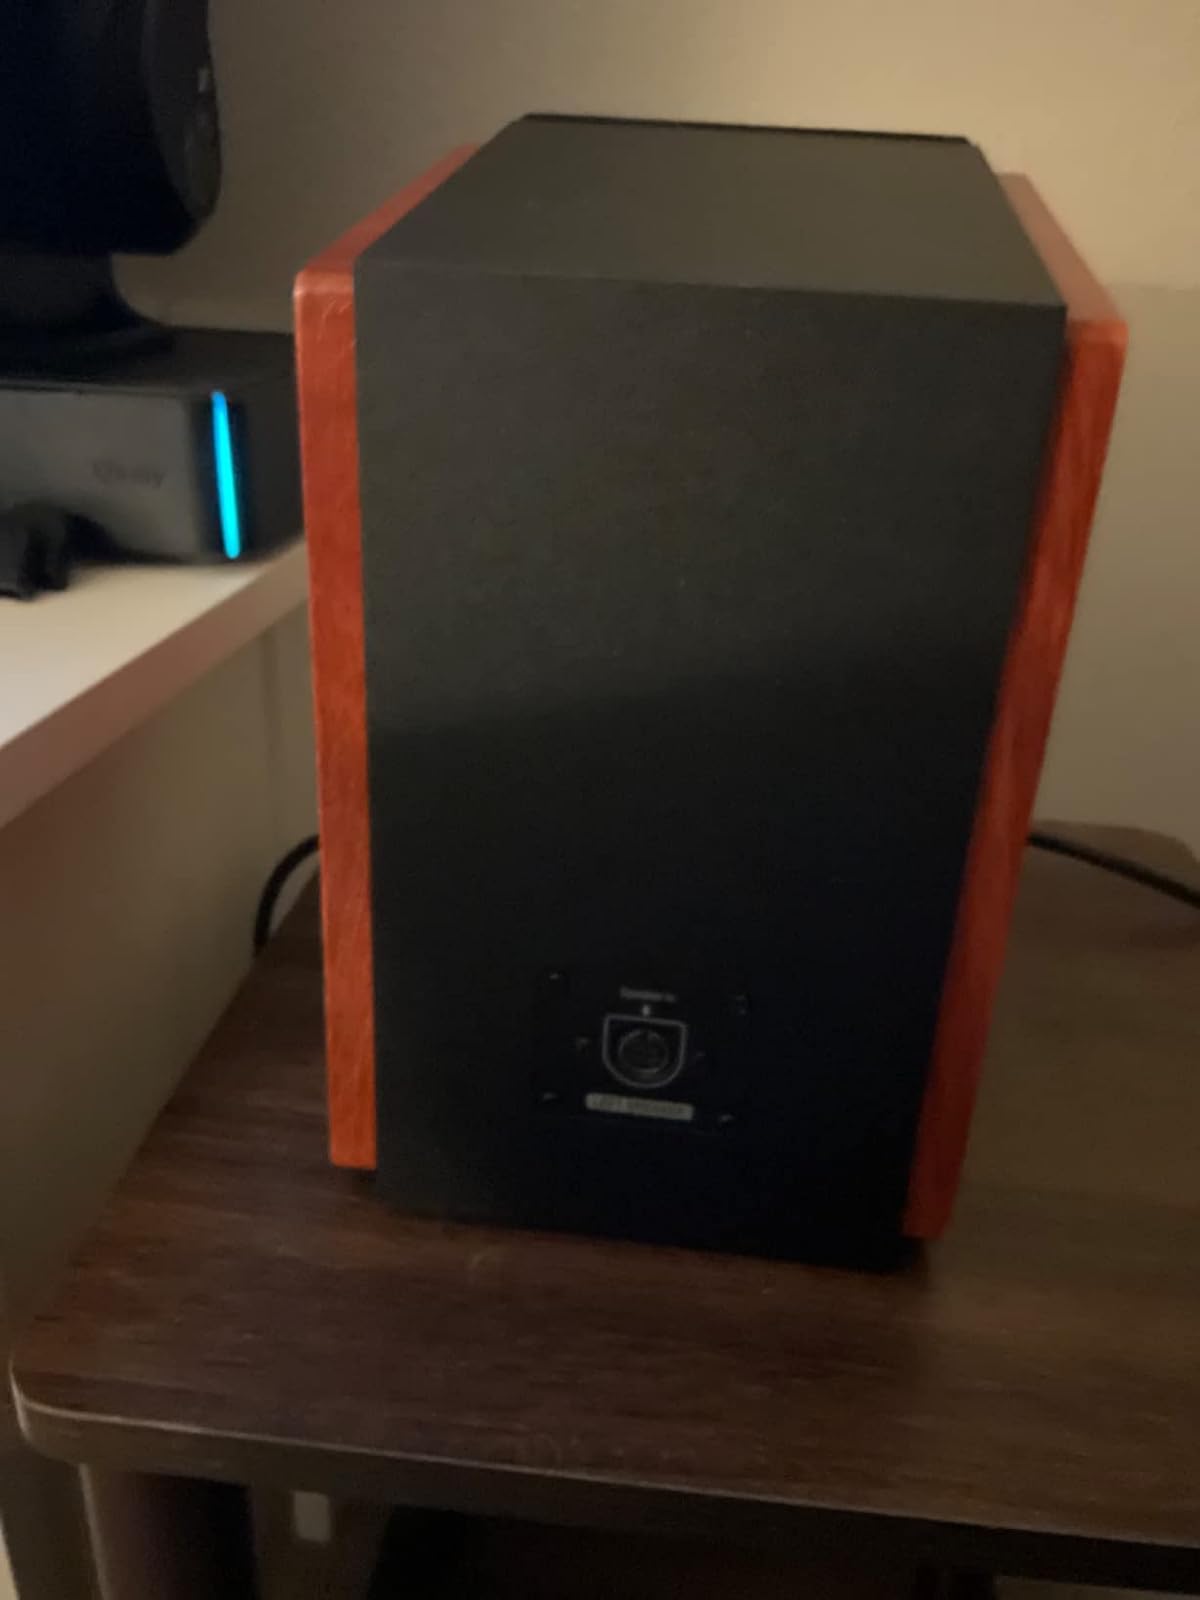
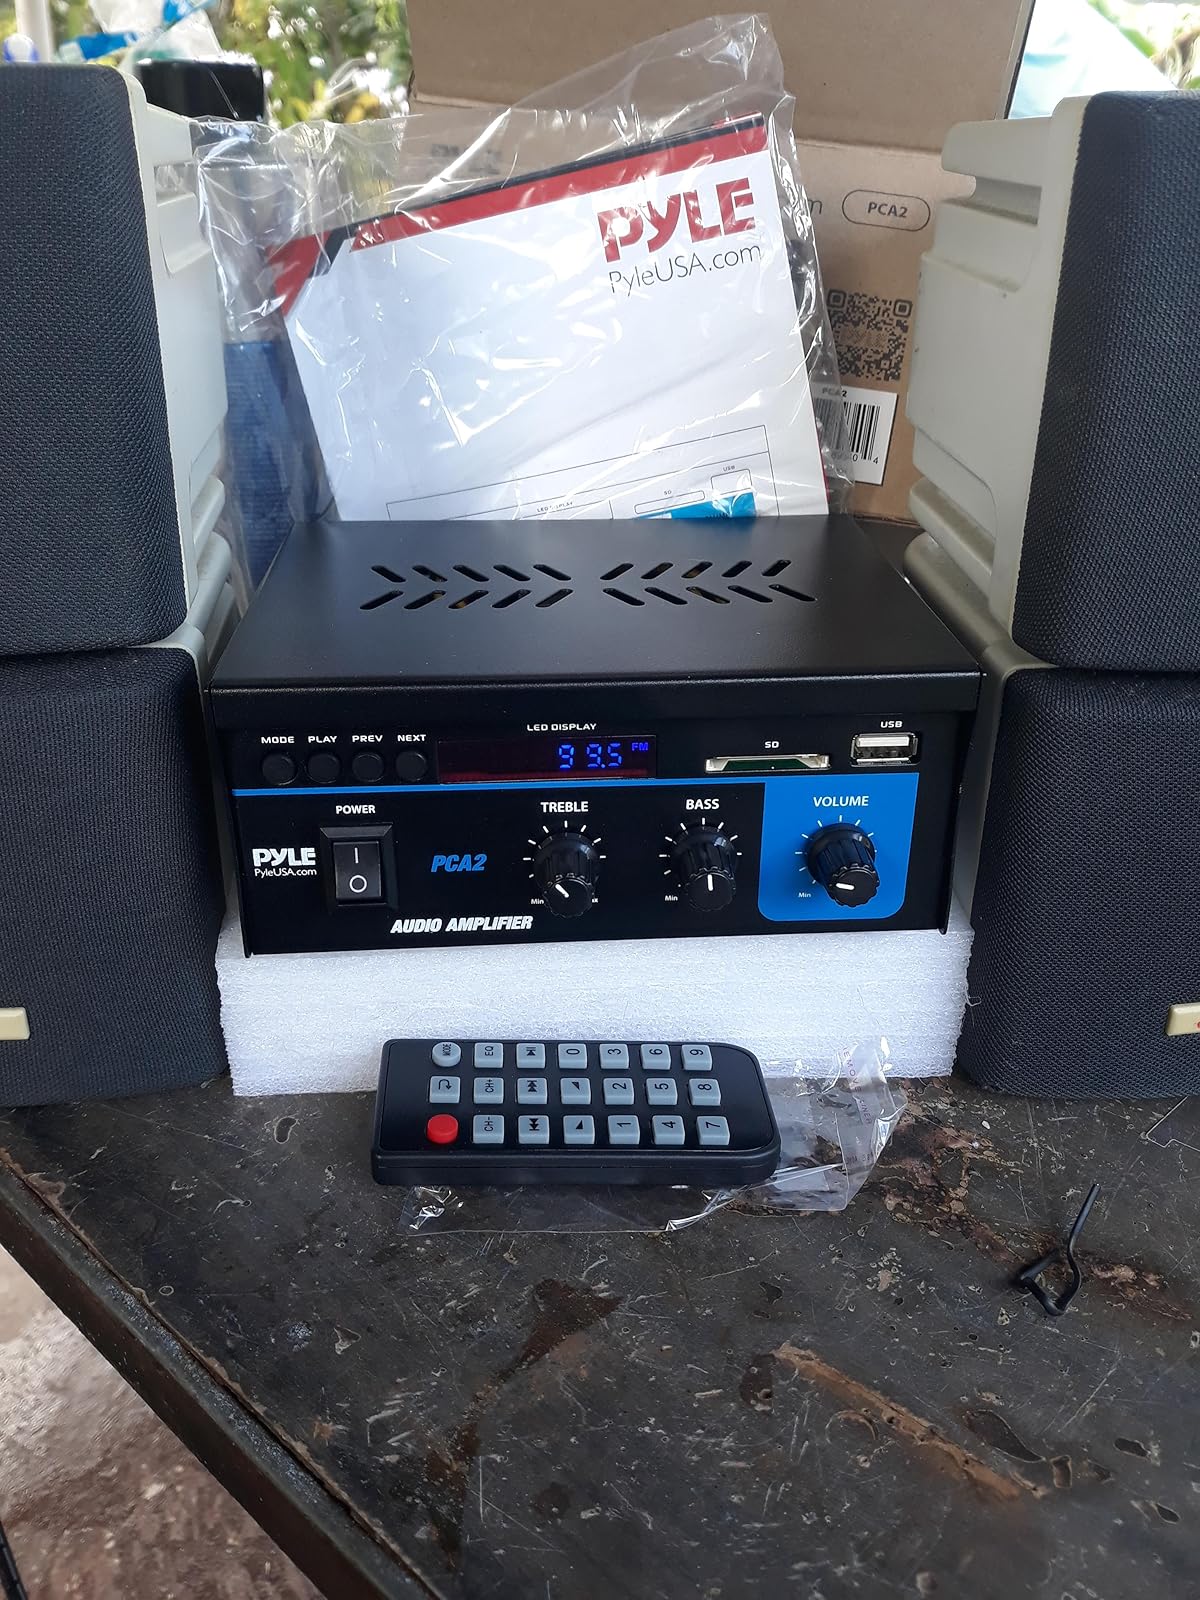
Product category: speaker
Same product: no